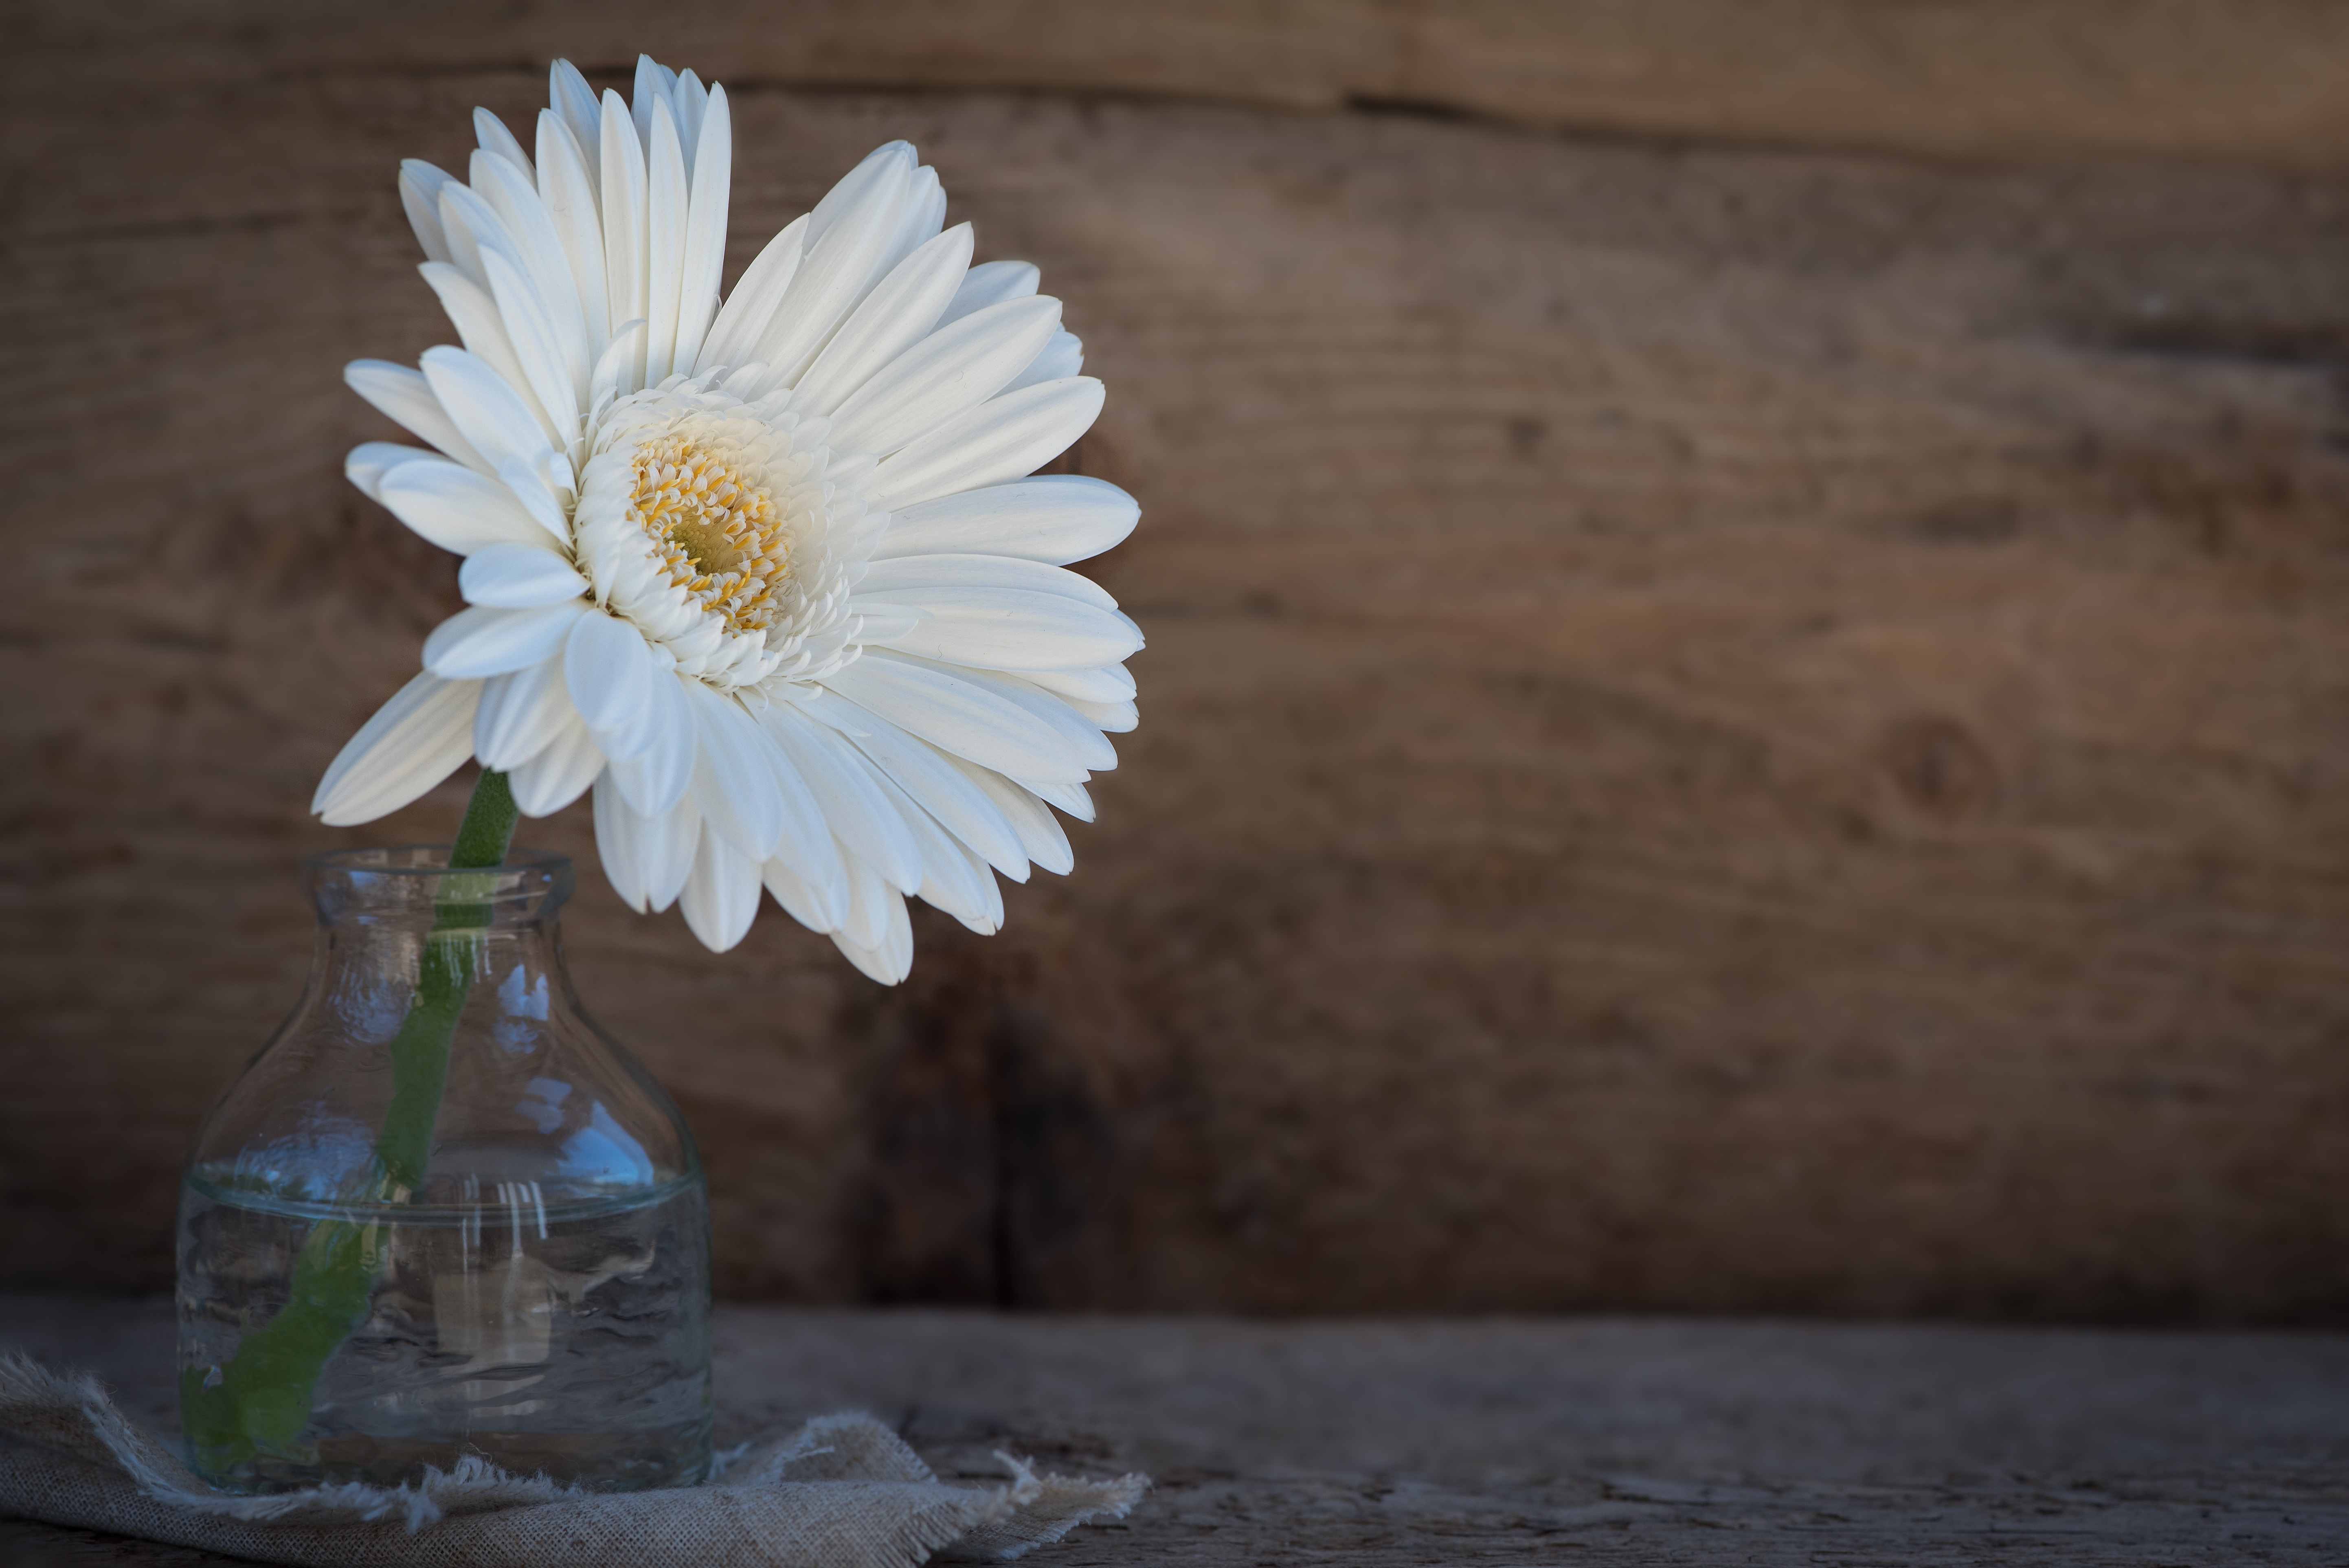
blossom, plant, white, flower, petal, bloom, decoration, close, flora, deco, petals, gerbera, text freedom, macro photography, country life, flowering plant, still life photography